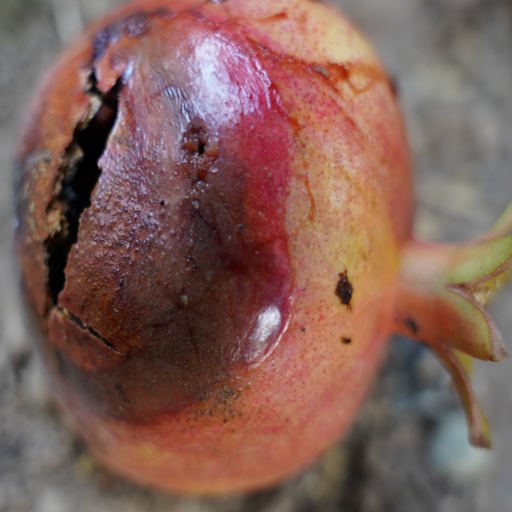
Label: Ectomyelois ceratoniae